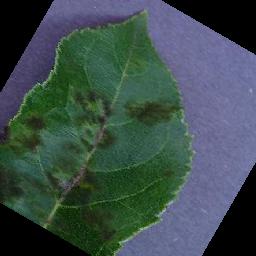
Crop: apple
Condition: scab